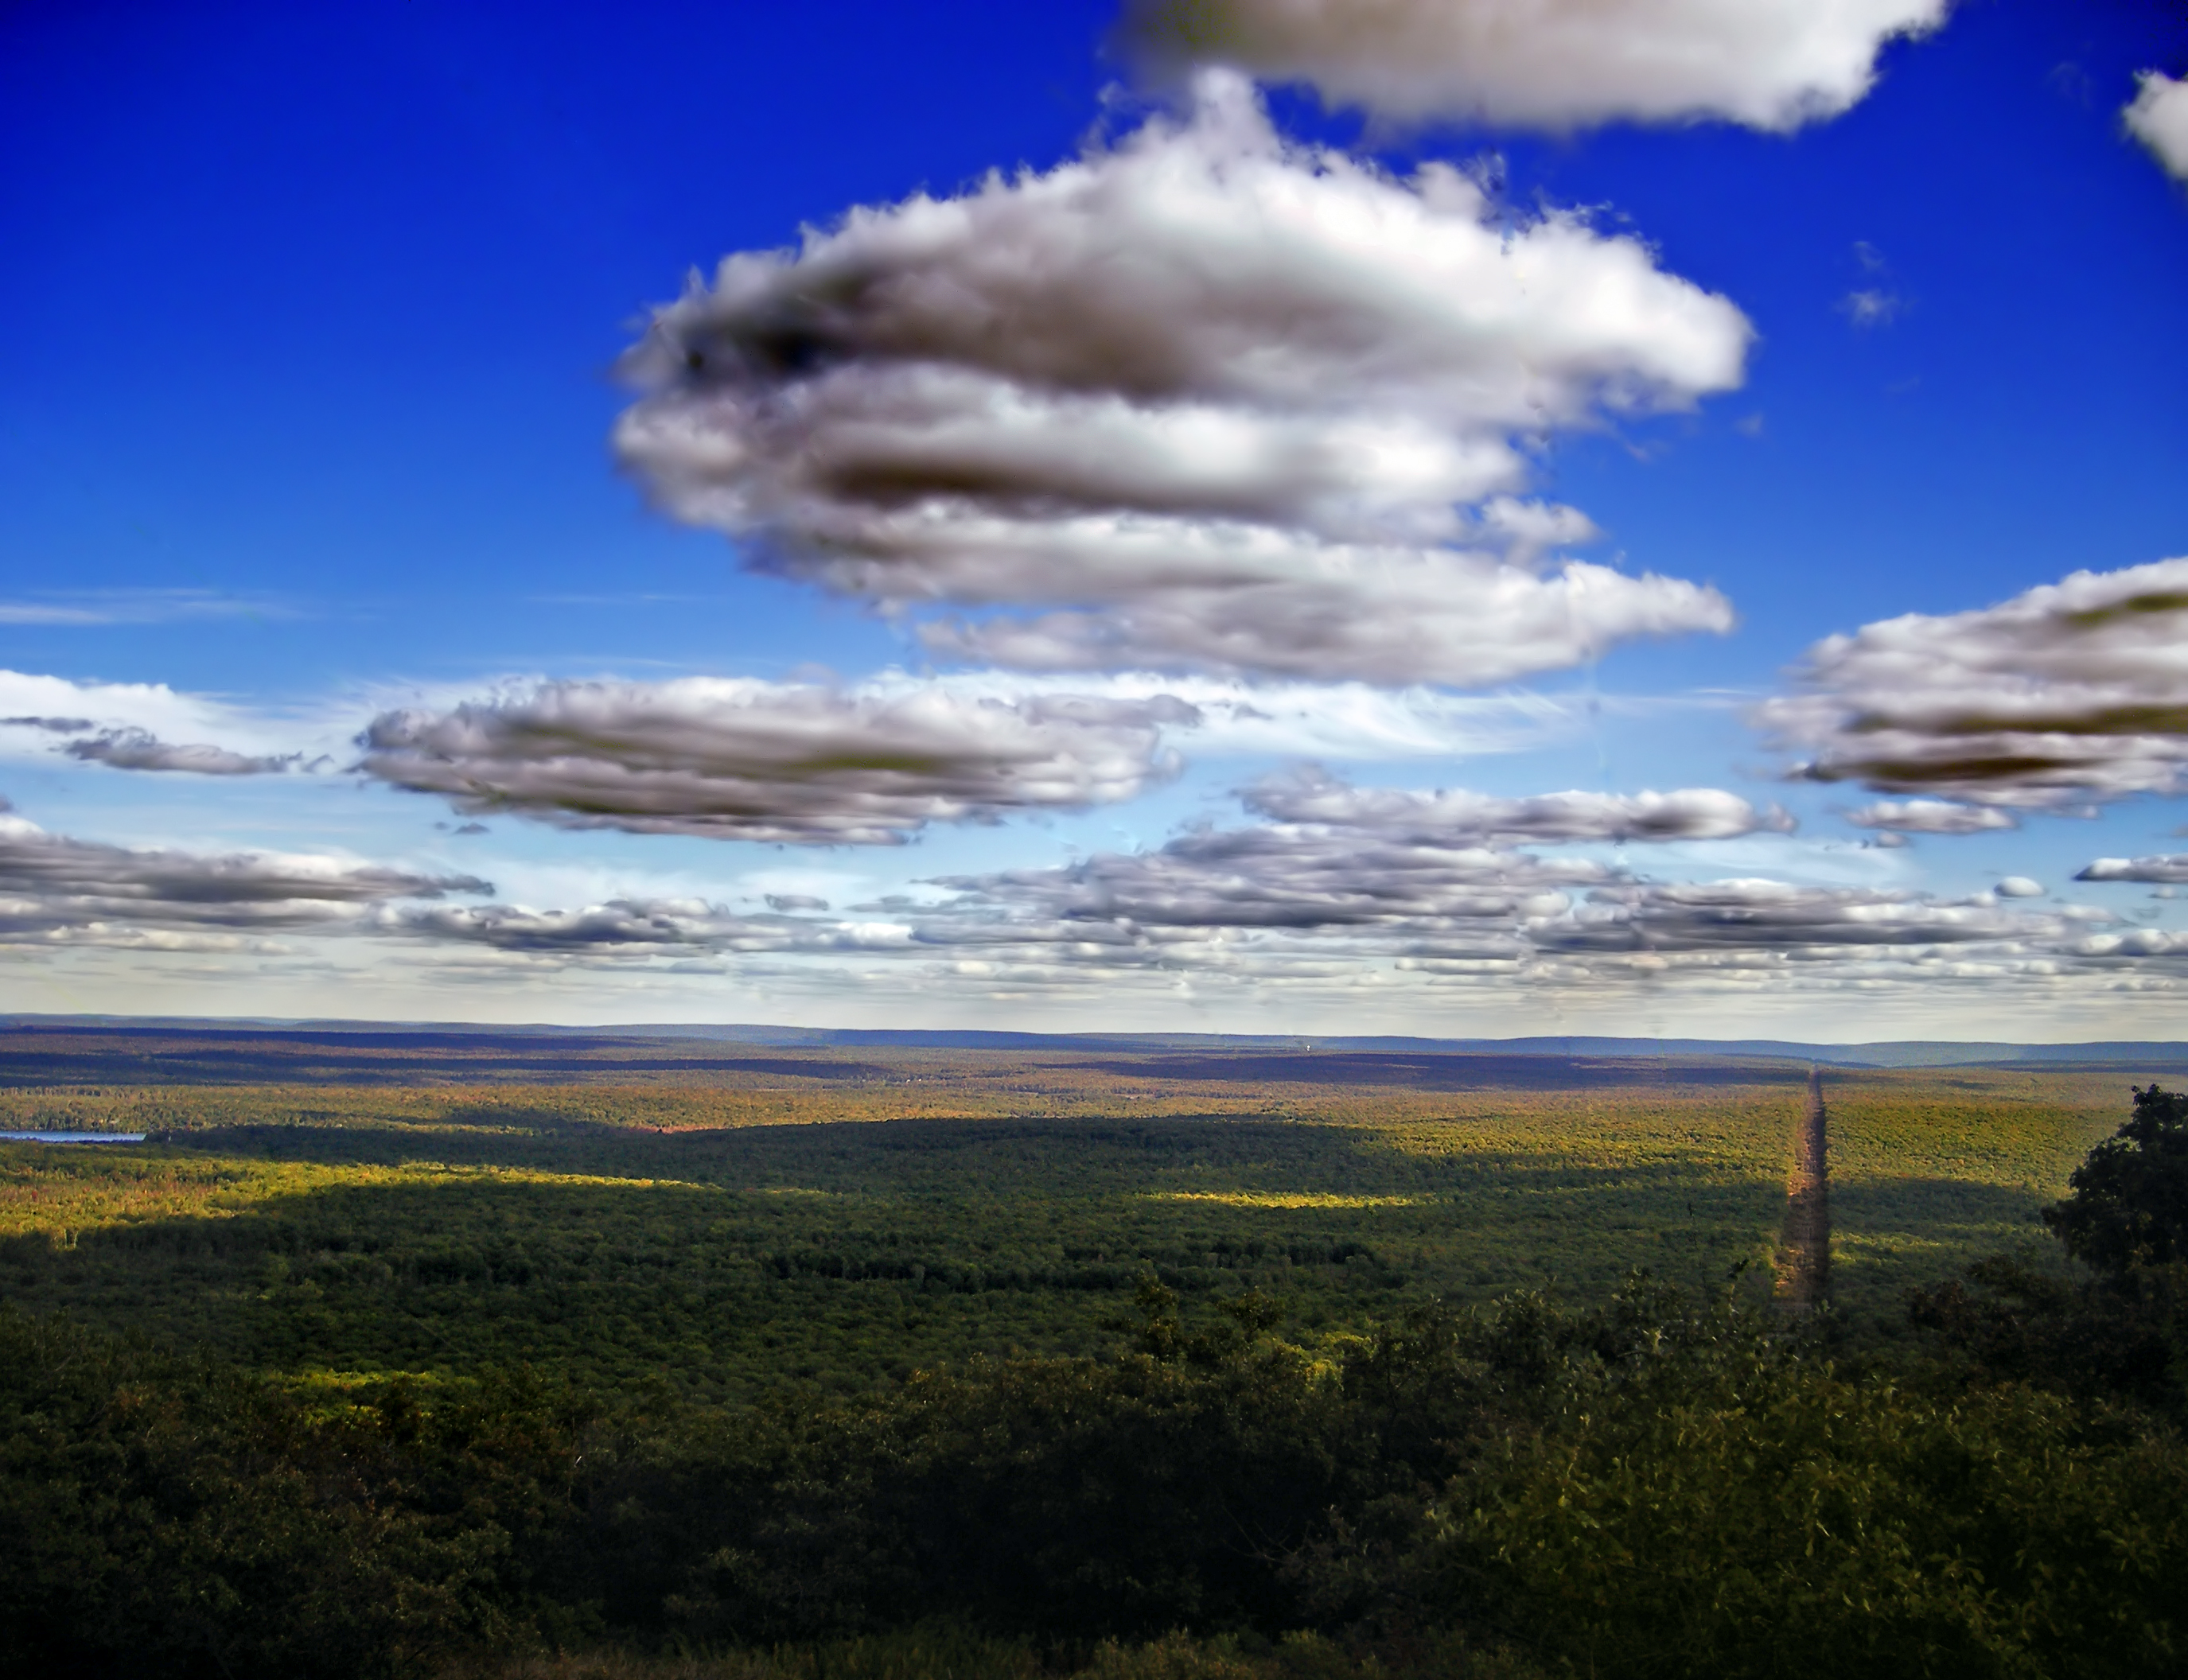
landscape, sea, coast, nature, grass, horizon, mountain, cloud, sky, hiking, field, meadow, prairie, sunlight, hill, dawn, summer, dusk, shadow, cumulus, plain, creativecommons, clouds, grassland, appalachianmountains, poconos, pikecounty, stratocumulus, lowlight, pennsylvania, kittatinnymountain, delawarestateforest, plateau, highknob, ecosystem, rural area, meteorological phenomenon